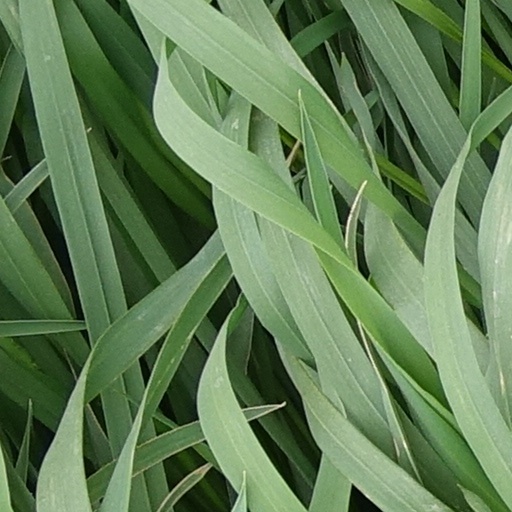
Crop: wheat